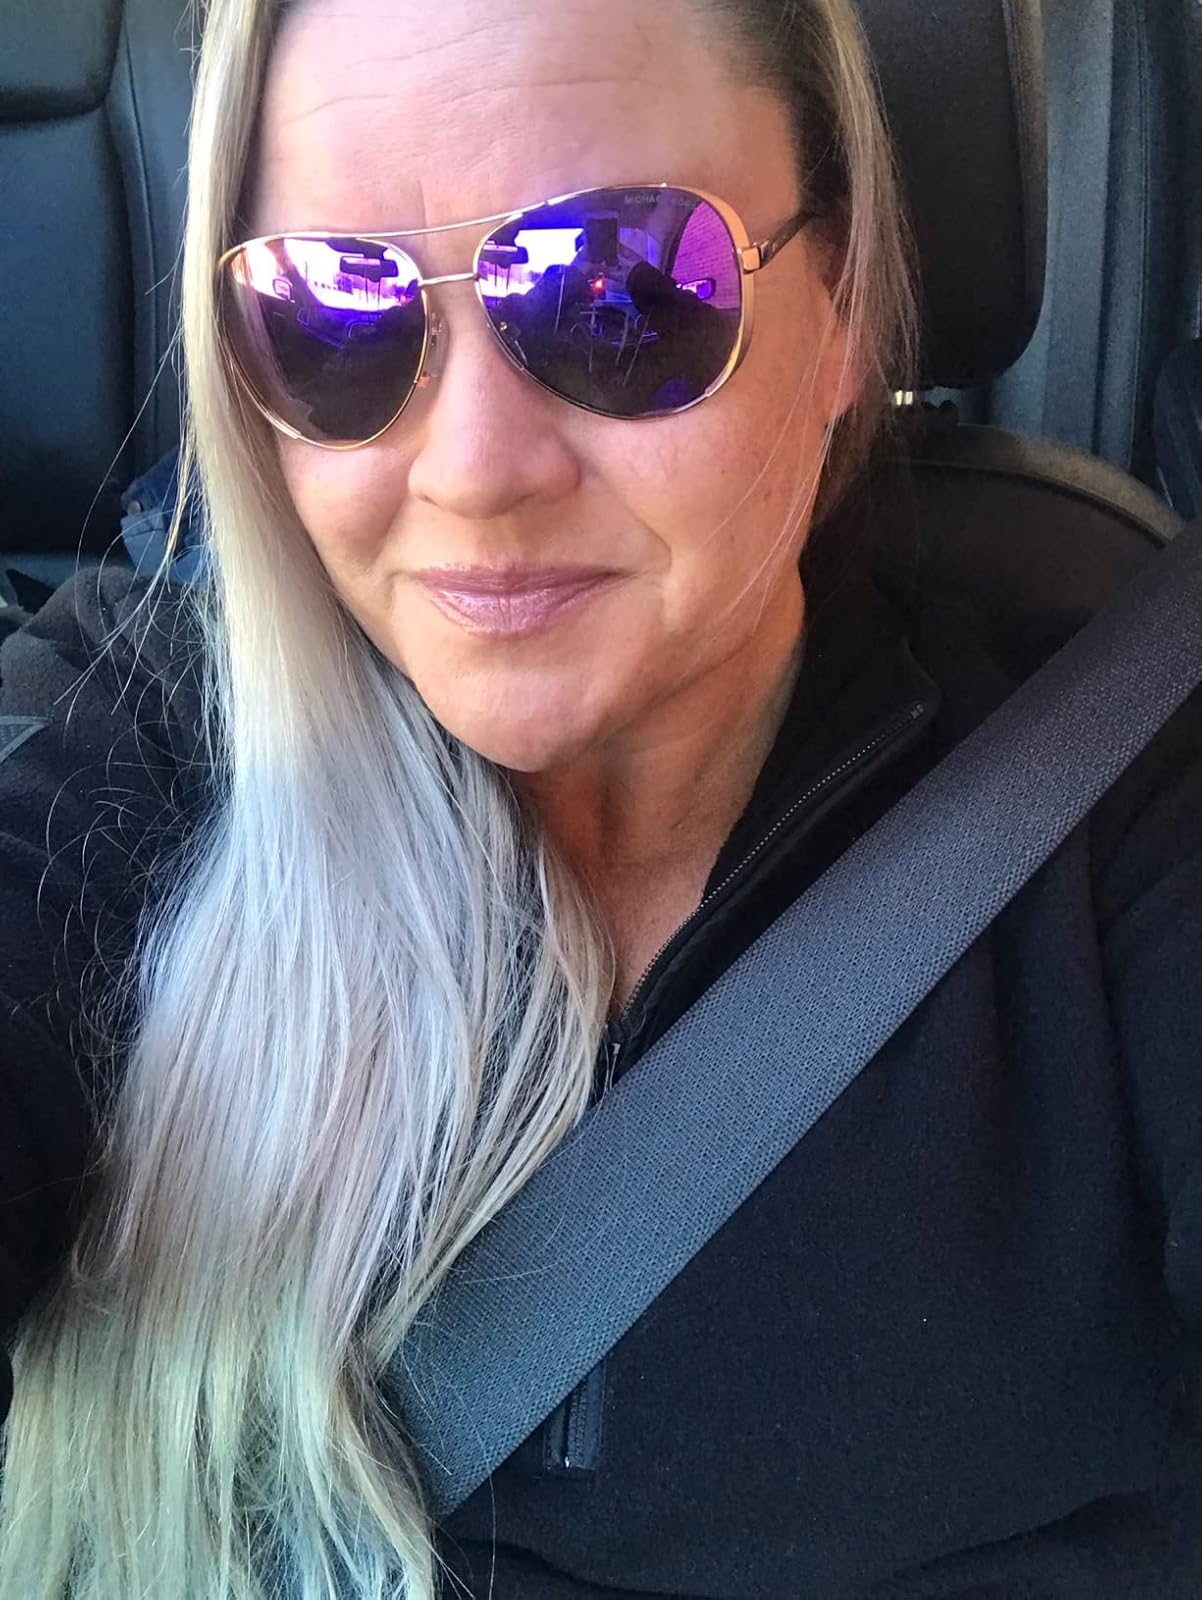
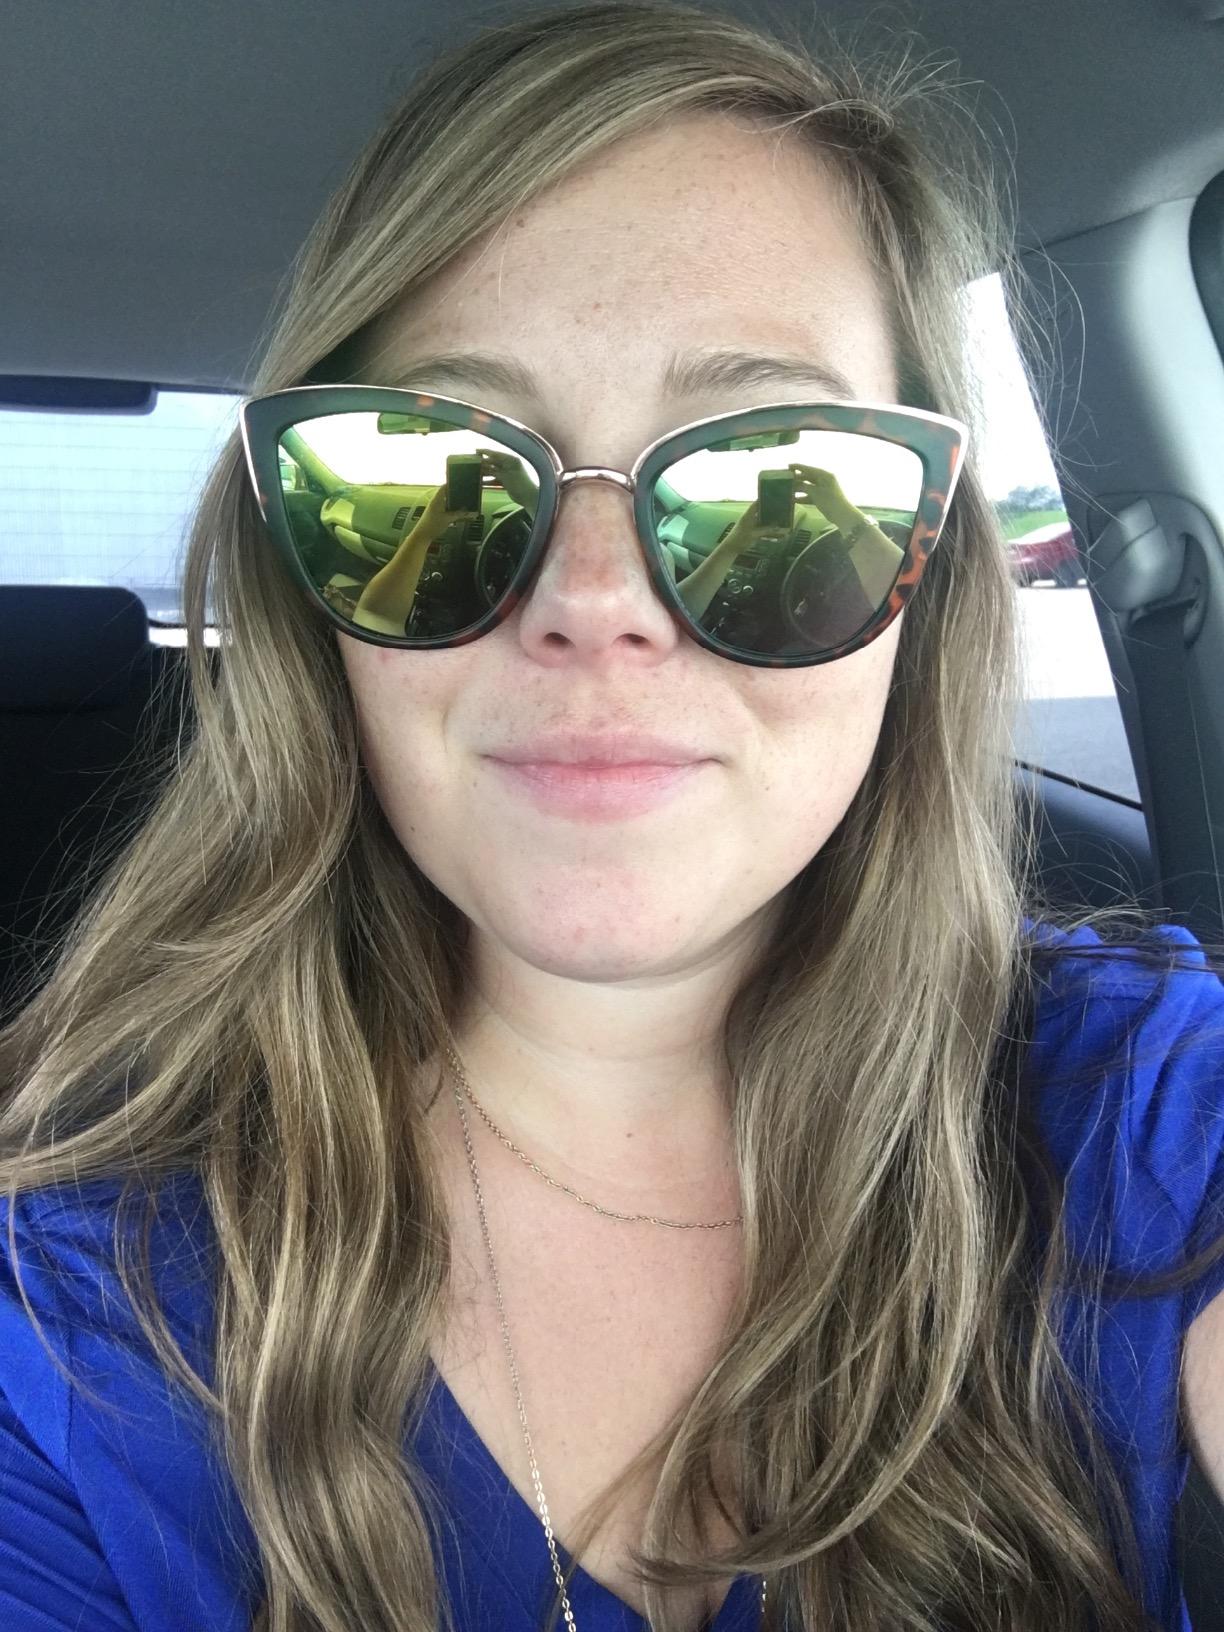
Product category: accessories_sunglasses
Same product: no